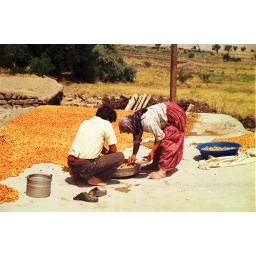
The laying out of apricots on the roof of the house - in order to let them dry in the sun!